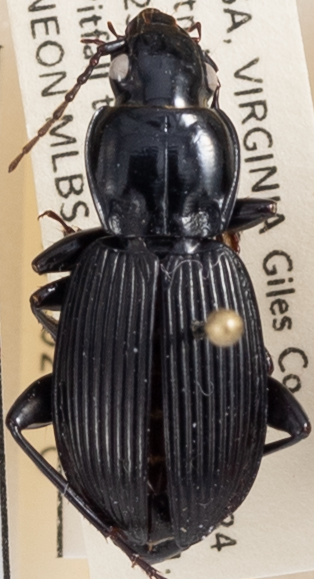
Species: Pterostichus coracinus
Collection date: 2021-06-29
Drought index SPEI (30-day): -0.03
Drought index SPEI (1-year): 0.47
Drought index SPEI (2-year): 1.28